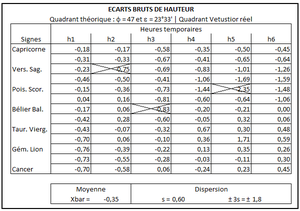
Table des écarts bruts de hauteur entre quadrant réel et quadrant théorique.
Les quadrants horaires sont des cadrans solaires de hauteur anciens, portables et de la famille des quadrants.